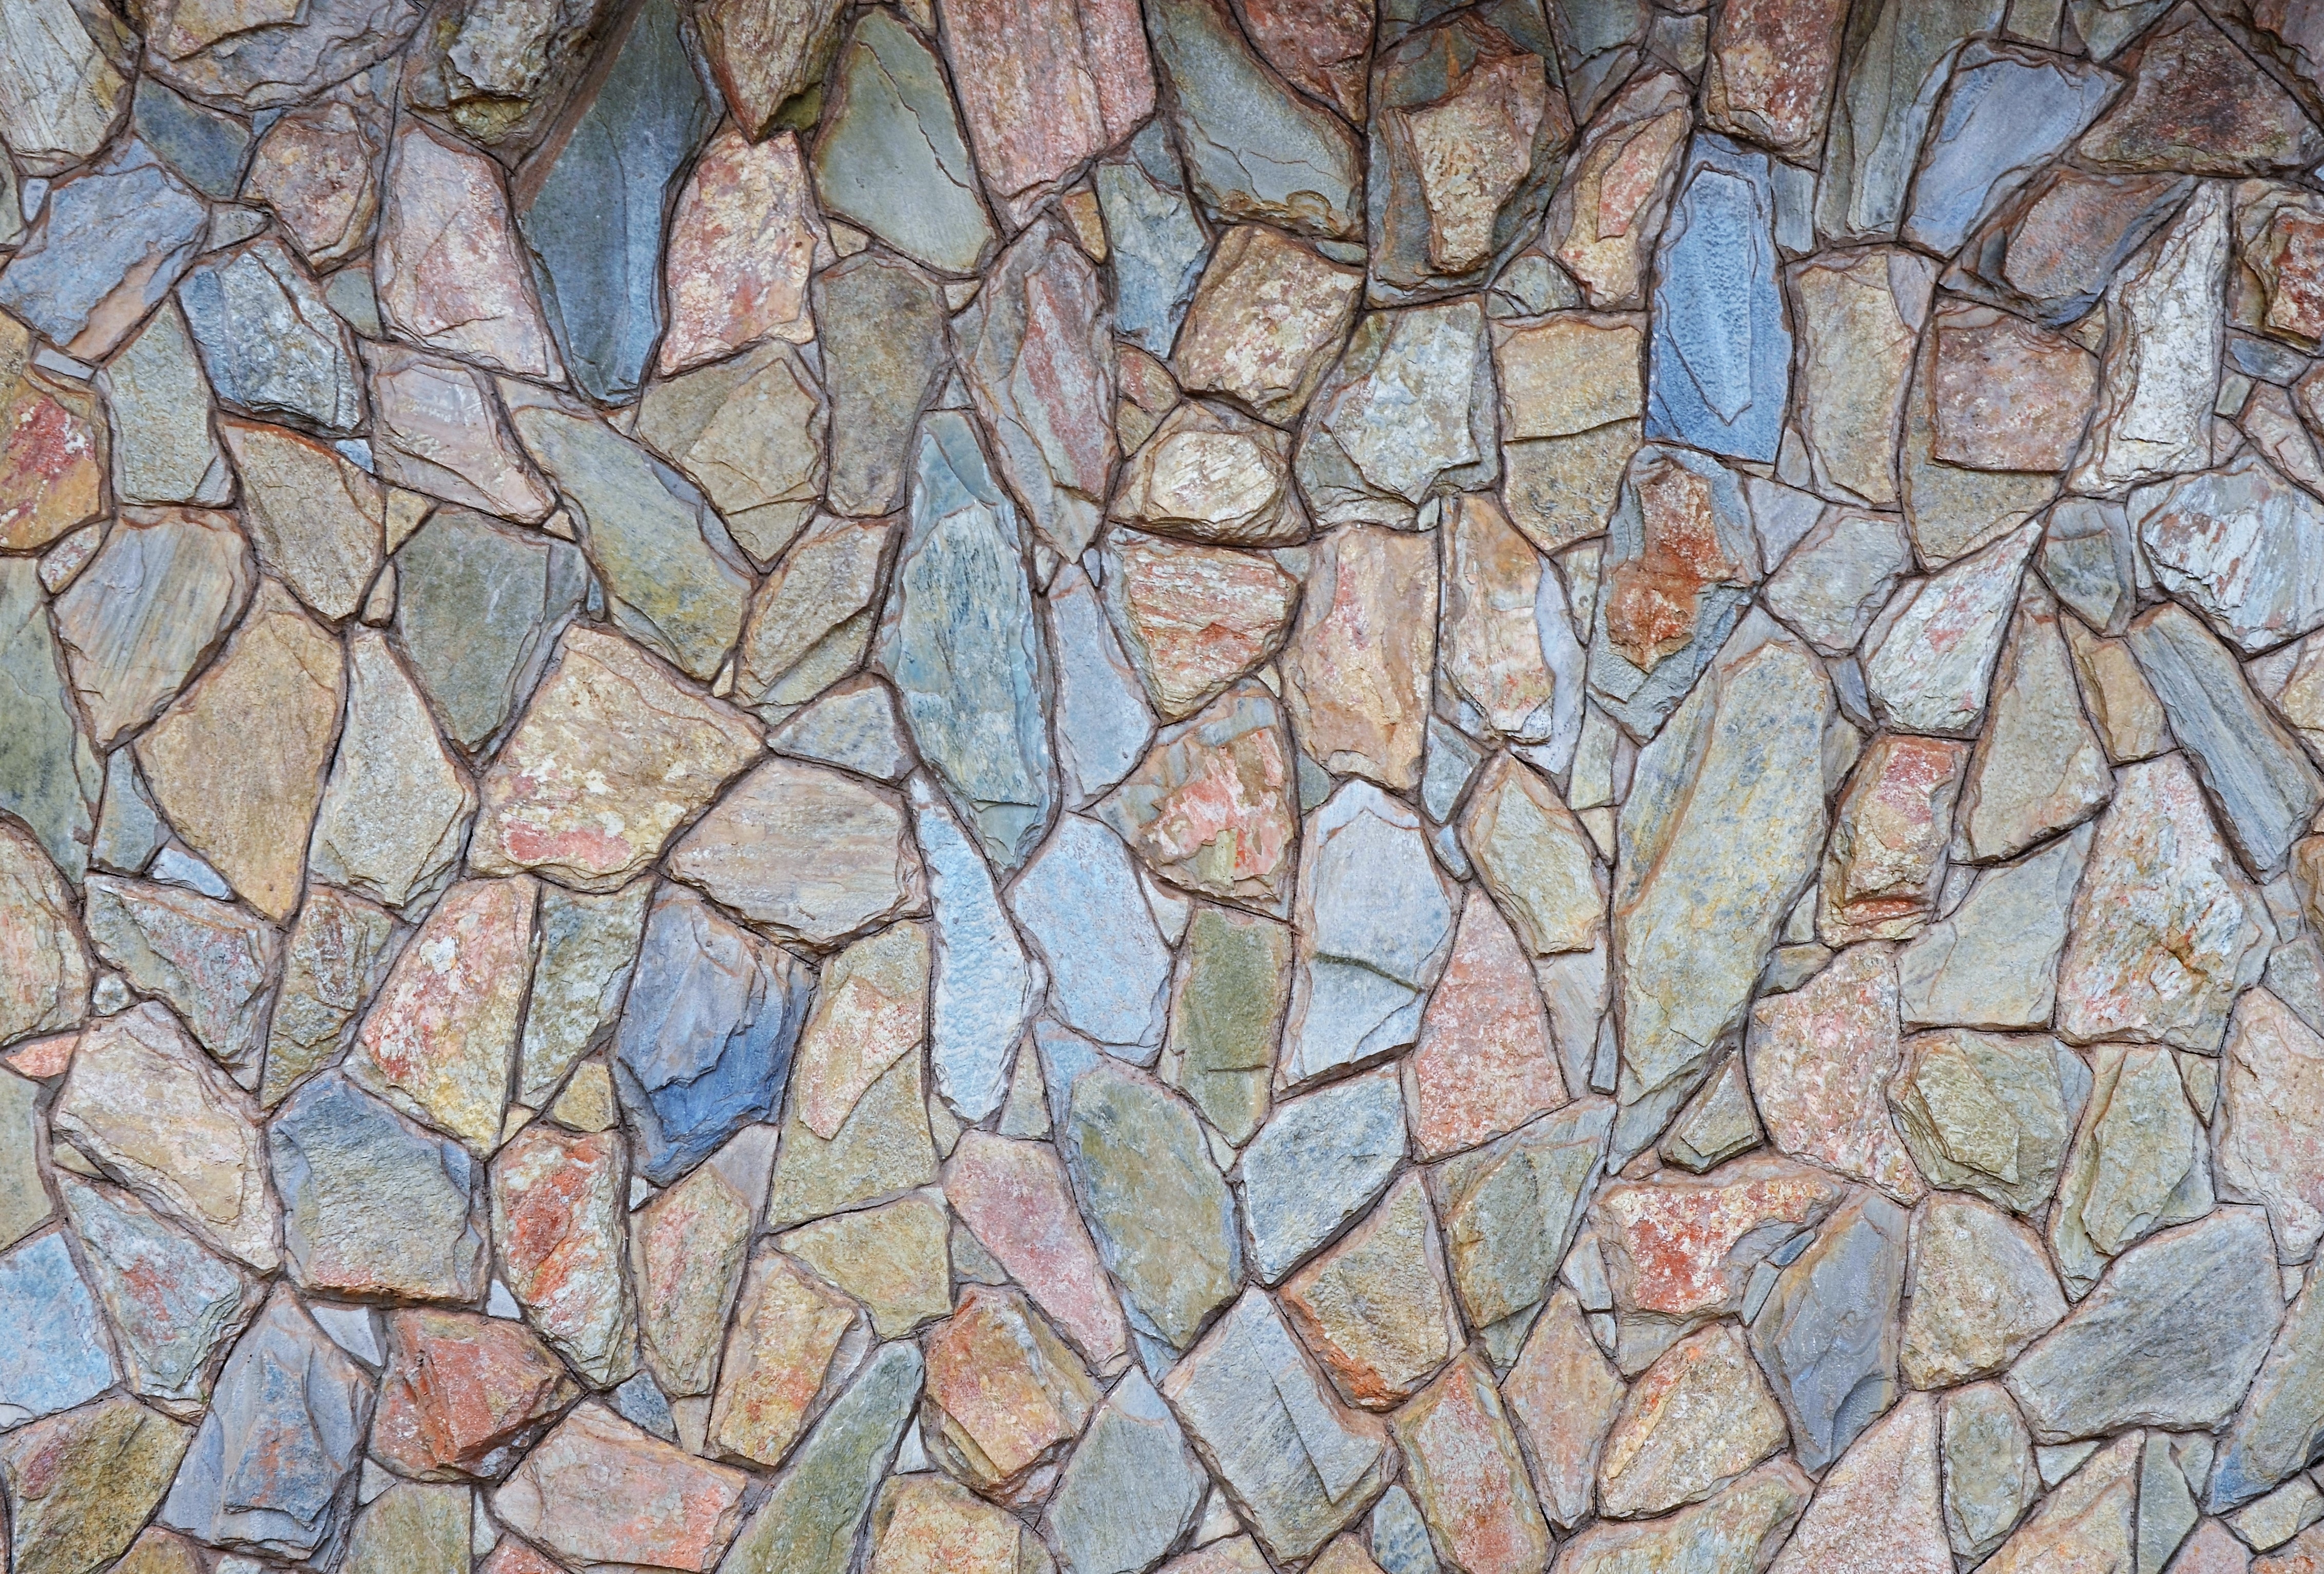
rock, texture, floor, wall, pattern, soil, facade, stone wall, material, stones, background, design, flooring, road surface